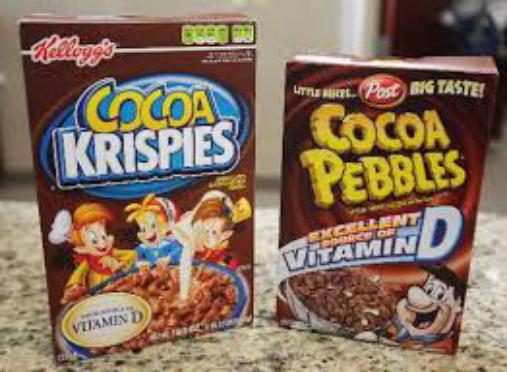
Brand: Cocoa Krispies
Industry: Food